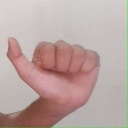
अक्षर: त